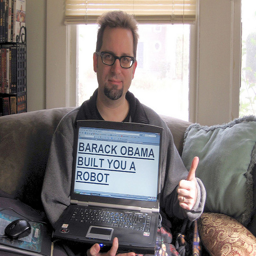
A man sitting on a couch holding a laptop computer.
The man sits on the couch with a laptop in his hand.
A man holds a laptop that has a message about Barack Obama written on its screen.
A man sitting on a sofa holding up a laptop with writing on the monitor.
A man holds up a laptop featuring a message in a word processor.